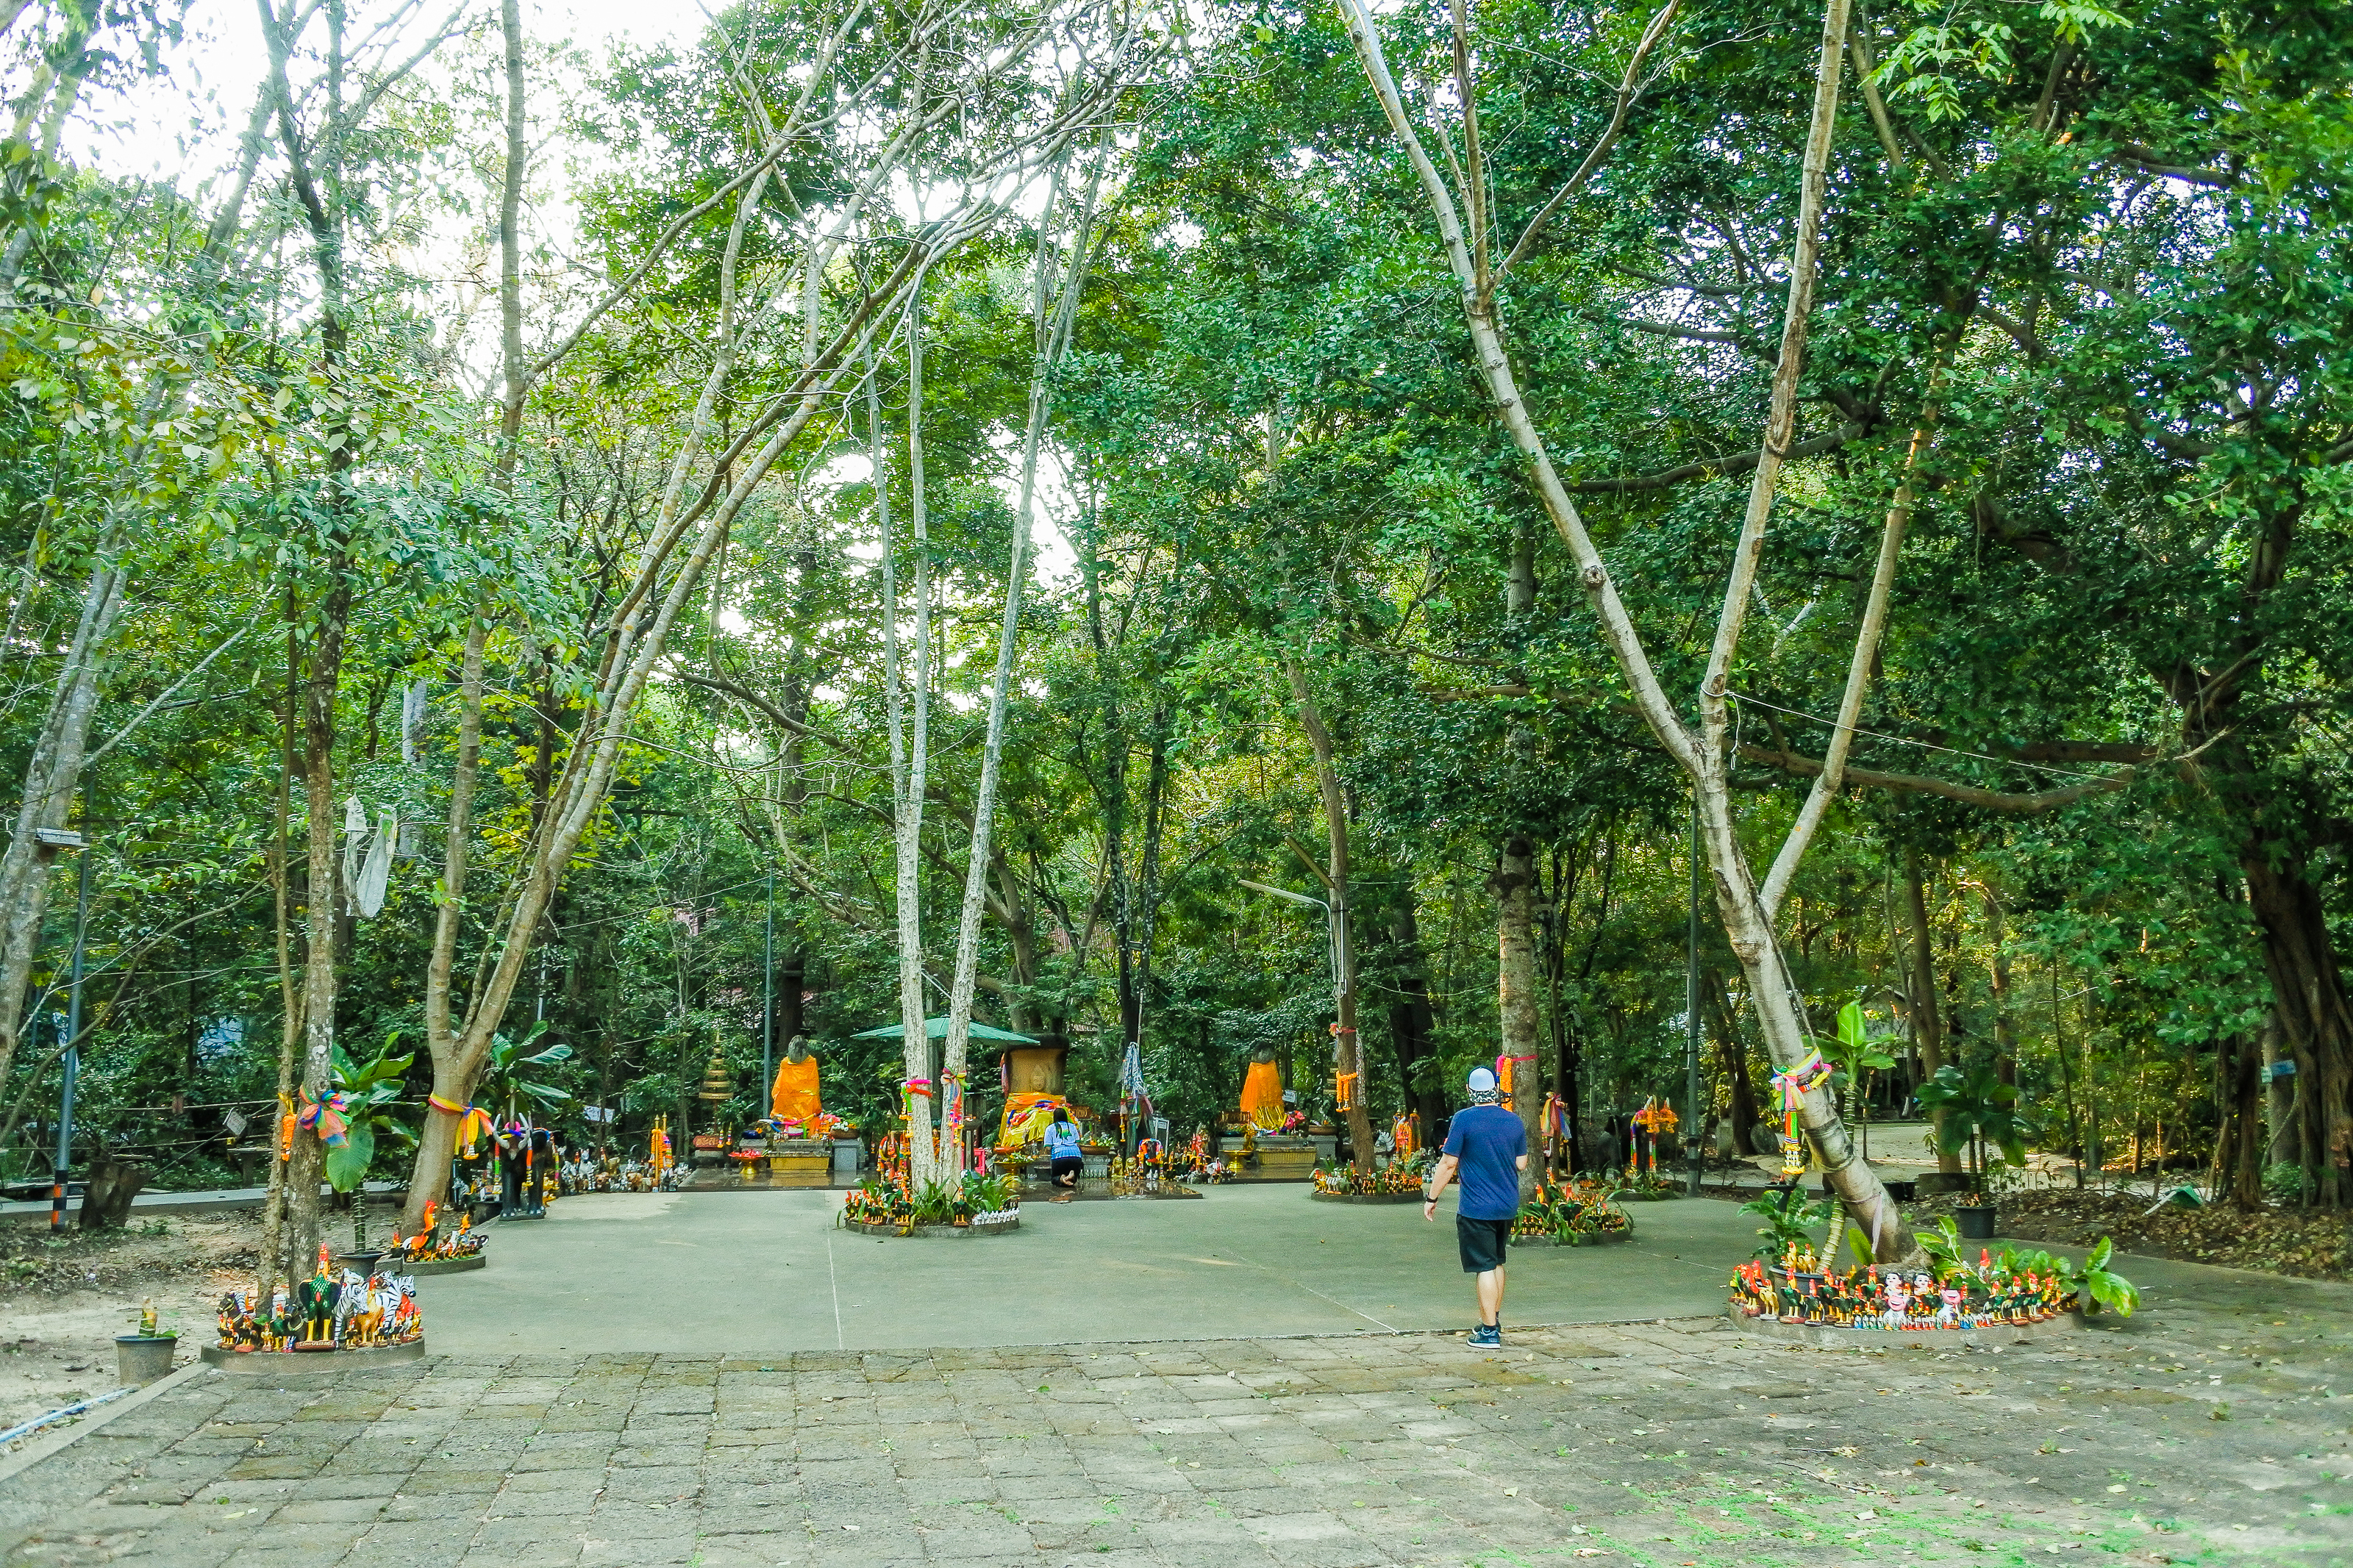
religious, tourism, monument, gold, buddha, chiang mai, thailand, golden, chiang mai thailand, architecture, sky, art, old, asia, asian, statue, sculpture, thai, buddhism, ancient, religion, face, traditional, background, culture, meditation, buddhist, peace, temple, travel, god, worship, vegetation, tree, nature reserve, natural environment, biome, botany, jungle, forest, leisure, plant, adaptation, woody plant, terrestrial plant, park, hill station, rainforest, recreation, thoroughfare, woodland, national park, grove, road, botanical garden, state park